Encirclement campaign against the Northeastern Jiangxi Soviet

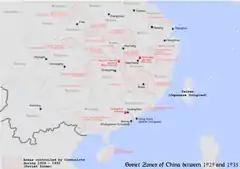
Location of Northeastern Jiangxi Soviet

The encirclement campaign against the Northeastern Jiangxi Soviet was a campaign launched by the Chinese Nationalist Government intended to destroy the communist Chinese Soviet Republic and its local military forces. It was met by the Communists' Counter-encirclement campaign at Northeastern Jiangxi Soviet, also called the Counter-encirclement campaign at Northeastern Jiangxi Revolutionary Base. The Nationalist campaign lasted from December 1930 to July 1931, and resulted in the destruction of the target base area.